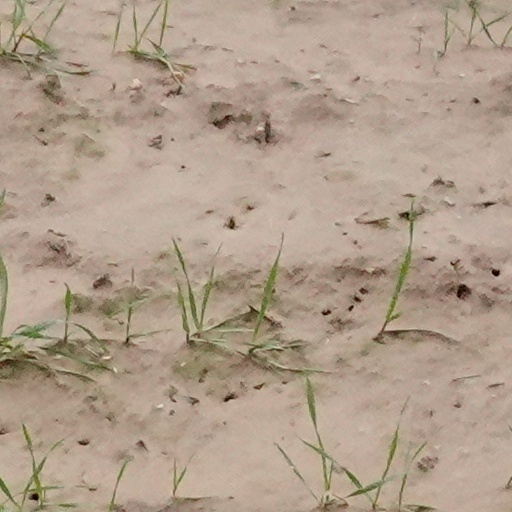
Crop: wheat